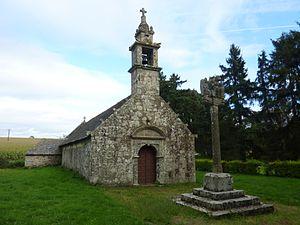
Salomon, fils de Riwallon, comte du Poher, fut roi de Bretagne de 857 au 25 juin 874. C'est sous son règne que la Bretagne connut son extension maximale. Salomon est inscrit au Martyrologe de l'Église catholique sa fête est fixée au 25 juin
Plouyé [pluje] est une commune du canton du Huelgoat, dans le département du Finistère, dans la région Bretagne, en France.